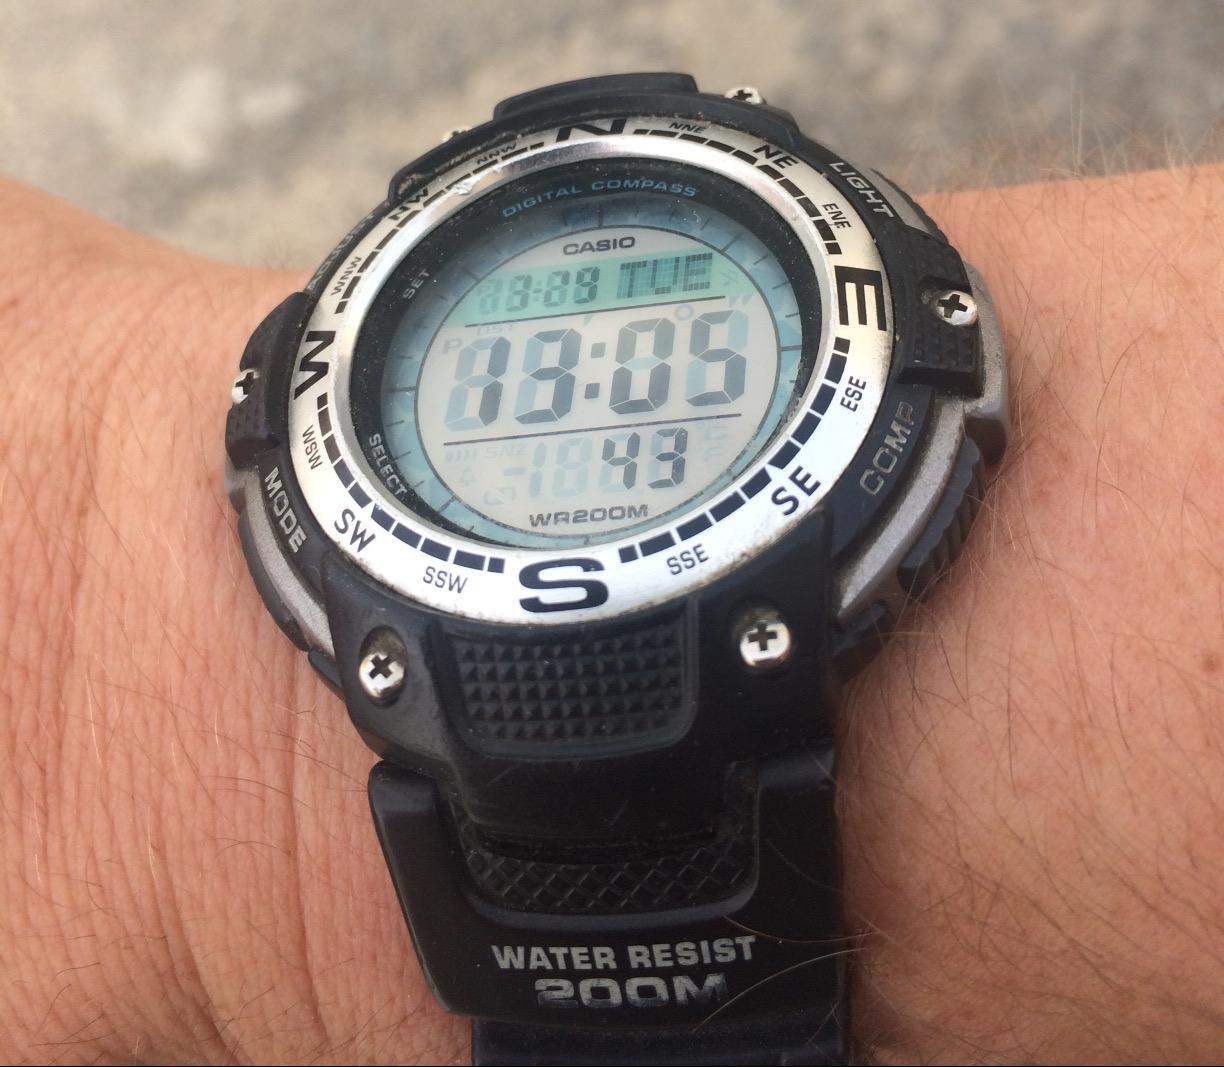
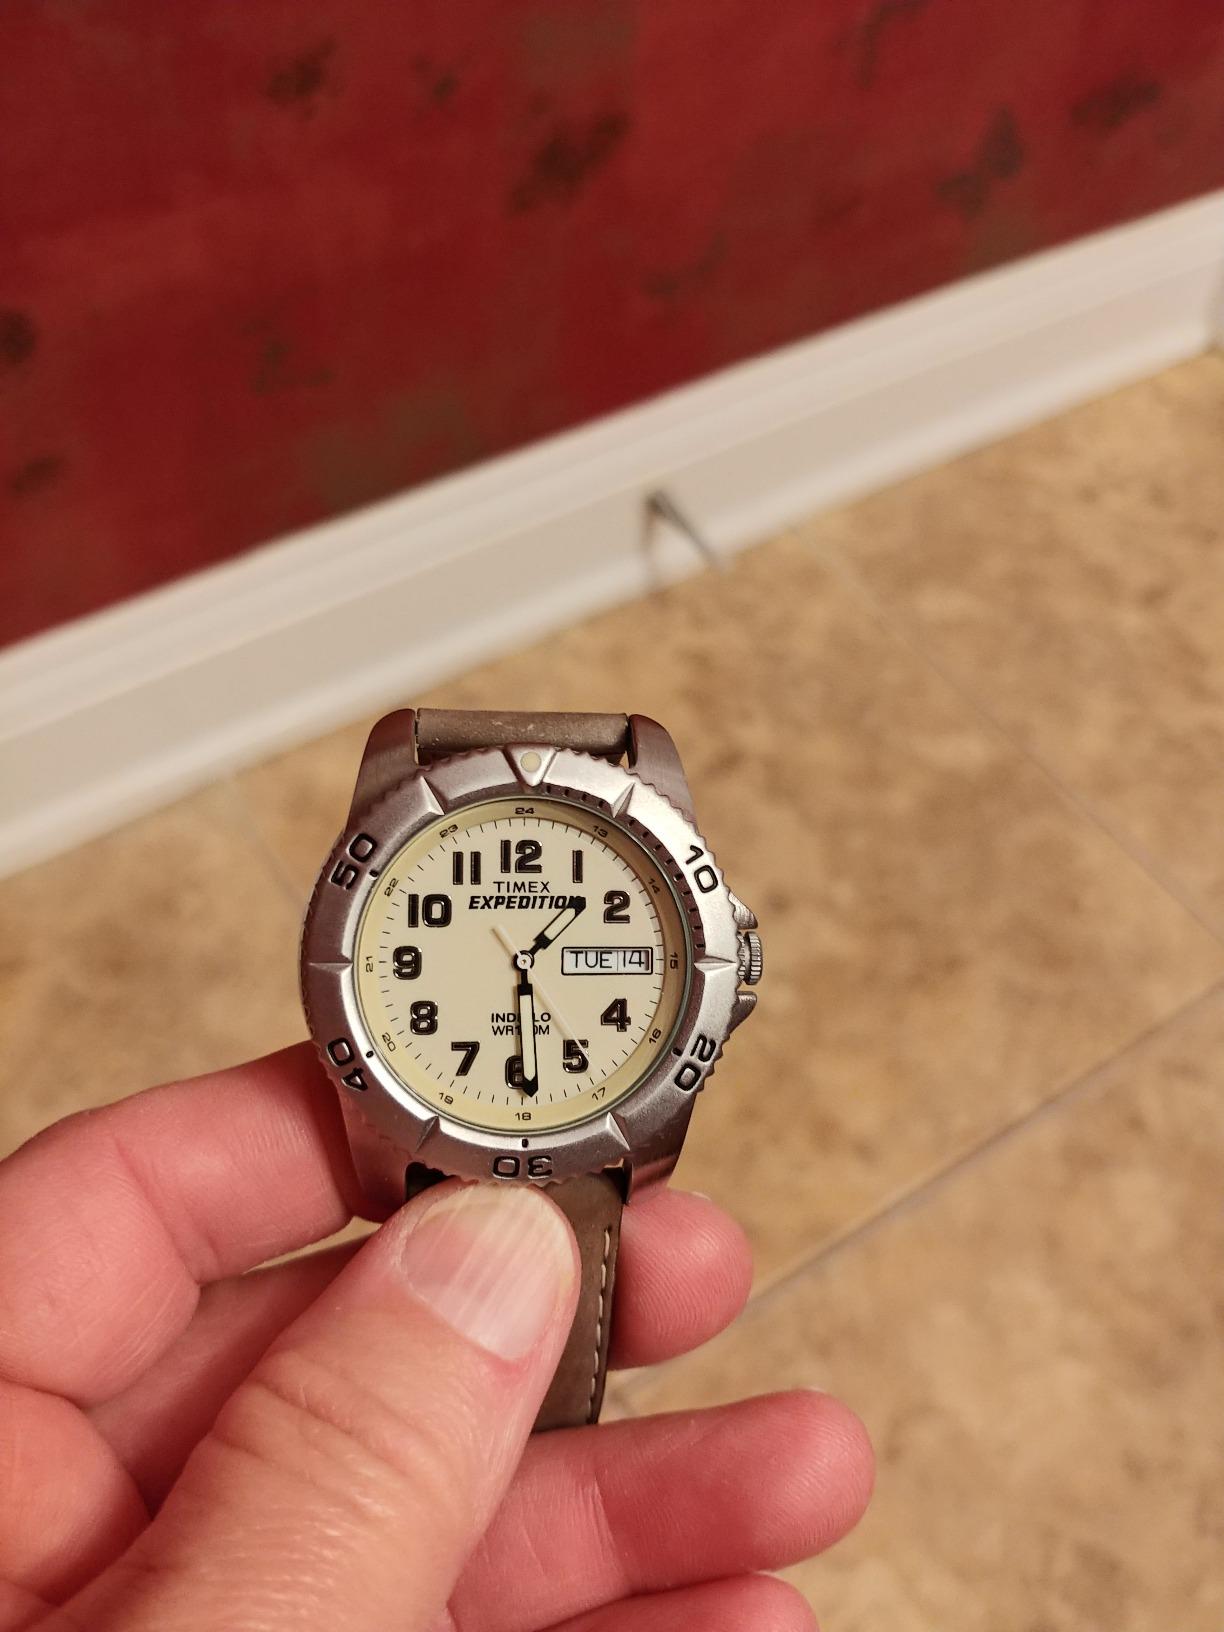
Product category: accessories_watch
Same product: no